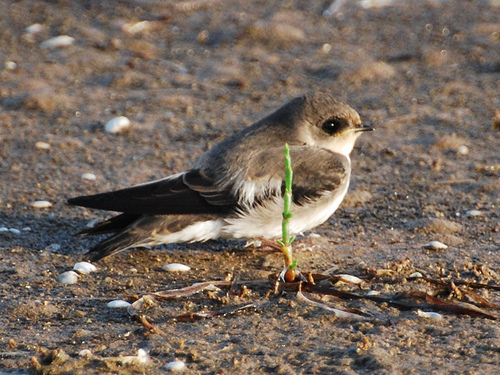
this is a grey bird with black inner and outer rectrices and a white belly and chest."
a small bird with a brown head and black nape, with white and brown covering the rest of its body."
a very small grey bird with black primaries, and a white belly, breast, and abdomen.
this bird is small and round. it has brownish-gray on the top of its body and white on the belly. it has a circular head with a tiny pointed beak. the tail is black on top. the head is gray with black around the eye.
this is a tiny bird with a grey body, black wings, and white throat and breast.
this small brown bird has a black eye and a small, pointy black beak.
this bird is brown with white and has a very short beak.
this bird has wings that are brown and has a white belly
this particular bird has a belly that is tab and browna small bird with a white belly and pointed beak.
Species: Bank Swallow